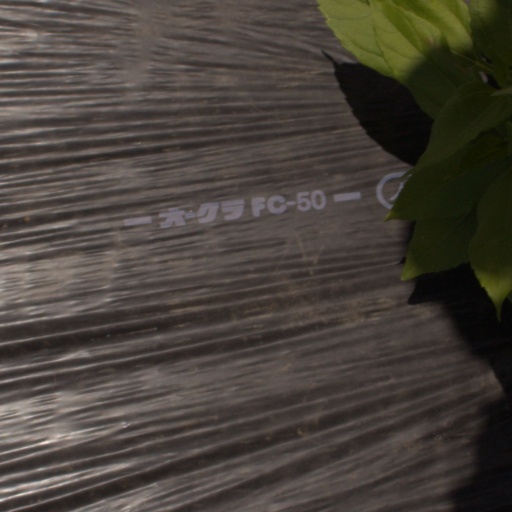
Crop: Jerusalem artichoke